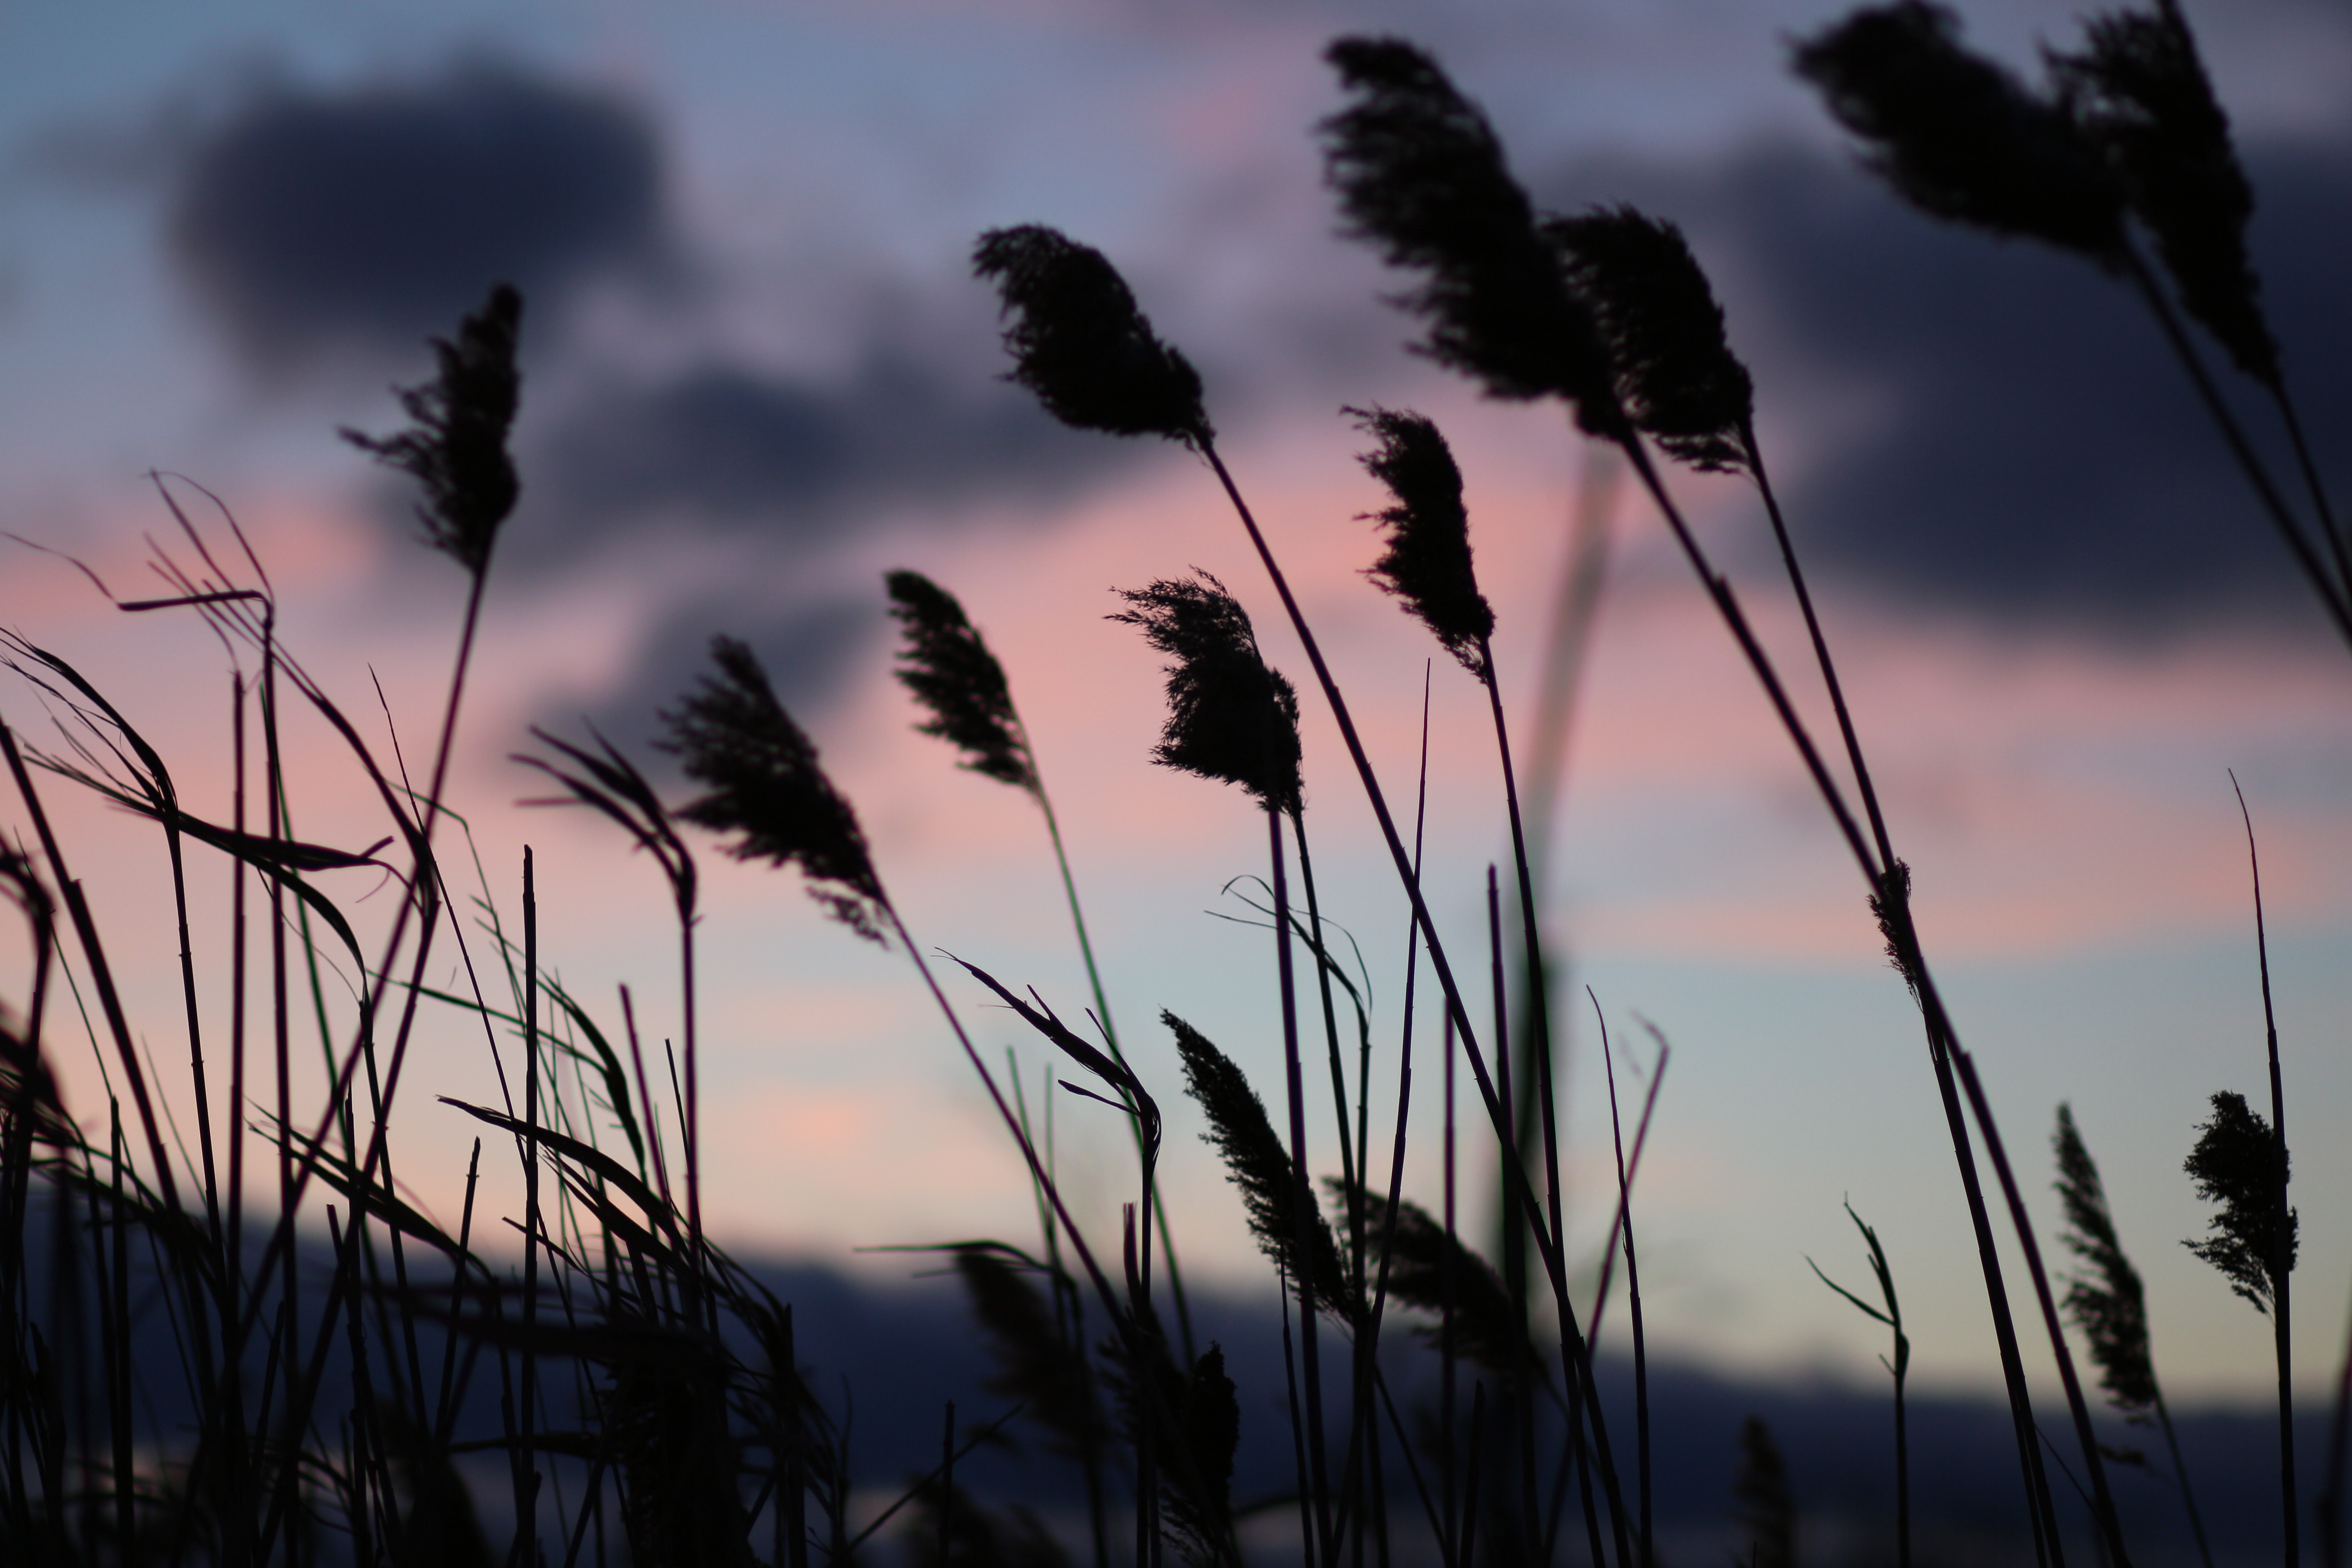
tree, nature, grass, outdoor, horizon, marsh, cold, winter, cloud, plant, sky, sunrise, sunset, field, prairie, sunlight, morning, flower, wind, dawn, dusk, evening, scenic, winter landscape, reeds, sunset landscape, atmospheric phenomenon, grass family, arecales